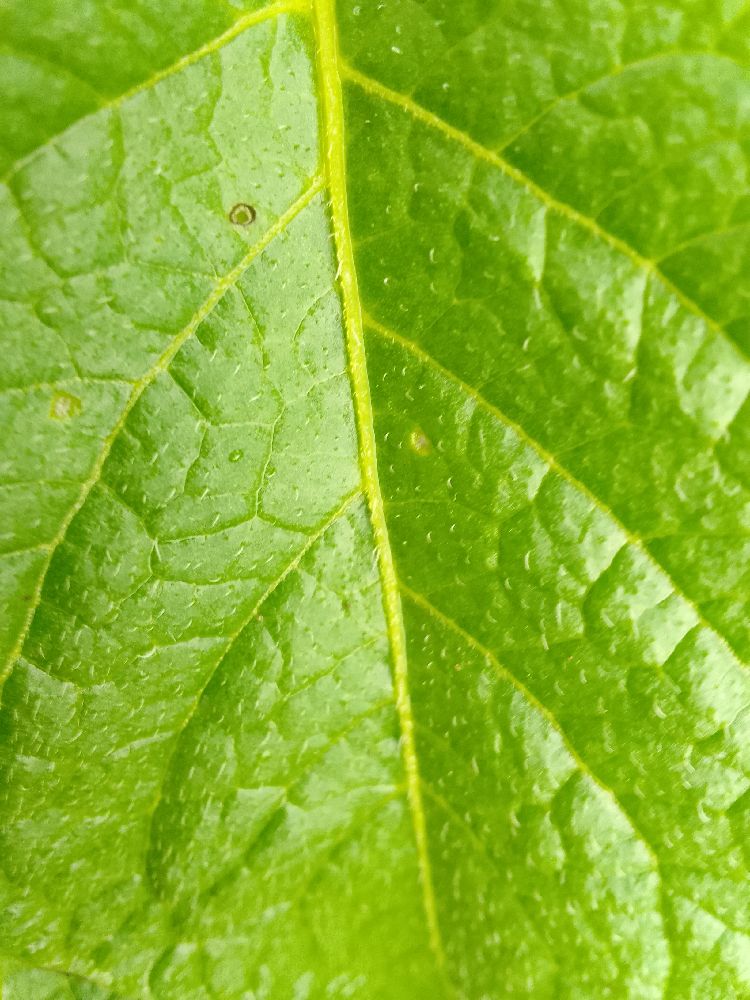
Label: Healthy